Coordinated Universal Time

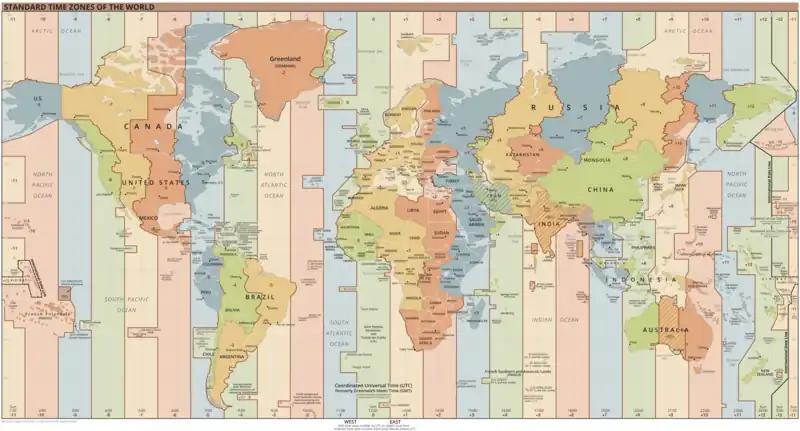
Current time zones

Coordinated Universal Time (UTC) is the primary time standard globally used to regulate clocks and time. It establishes a reference for the current time, forming the basis for civil time and time zones. UTC facilitates international communication, navigation, scientific research, and commerce.